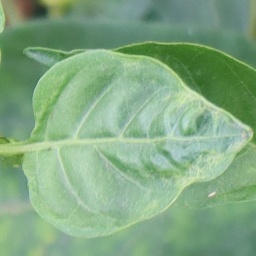
Label: mites_and_trips